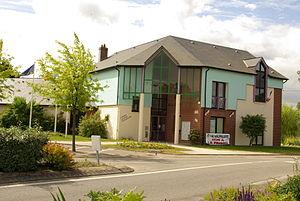
Mairie de La Vaupalière
La Vaupalière est une commune française située dans le département de la Seine-Maritime en région Normandie.